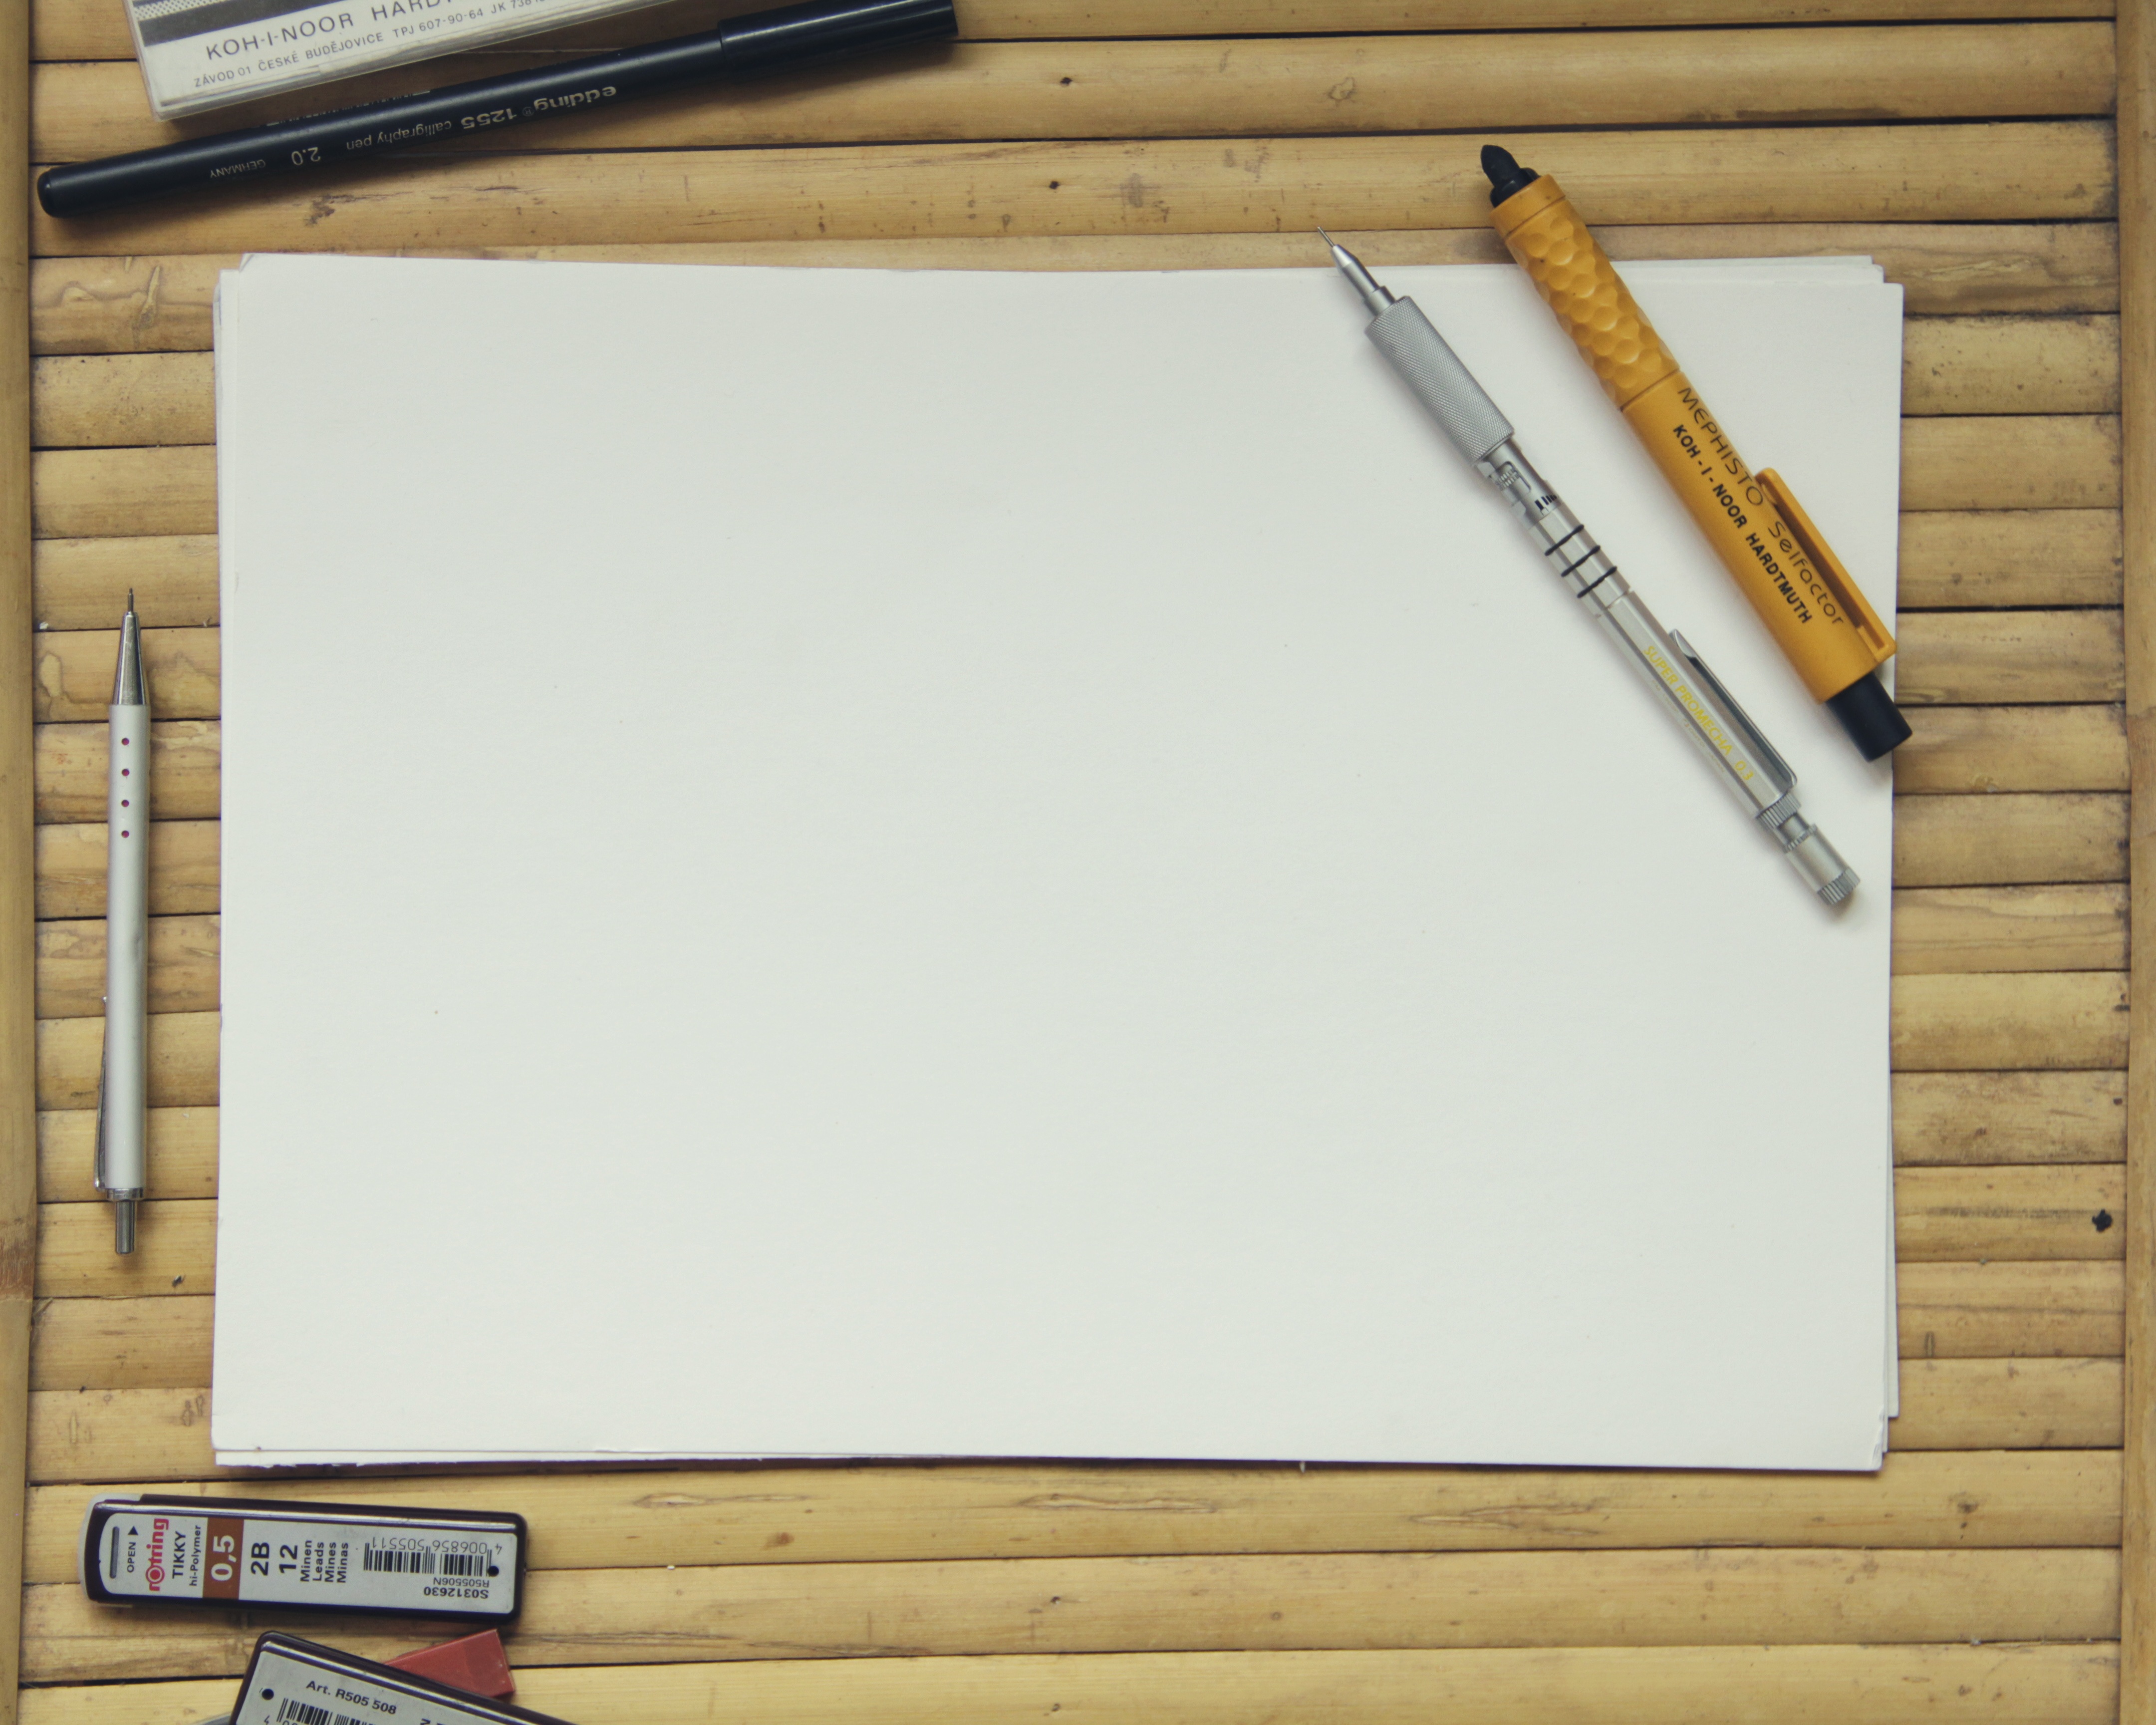
desk, work, table, pencil, creative, wood, window, wall, equipment, artistic, studio, paper, material, artwork, process, interior design, blank, project, art, background, sketch, drawing, creativity, design, picture, handmade, picture frame, accessory, drawn, mockup, sketching, sketchbook, window covering